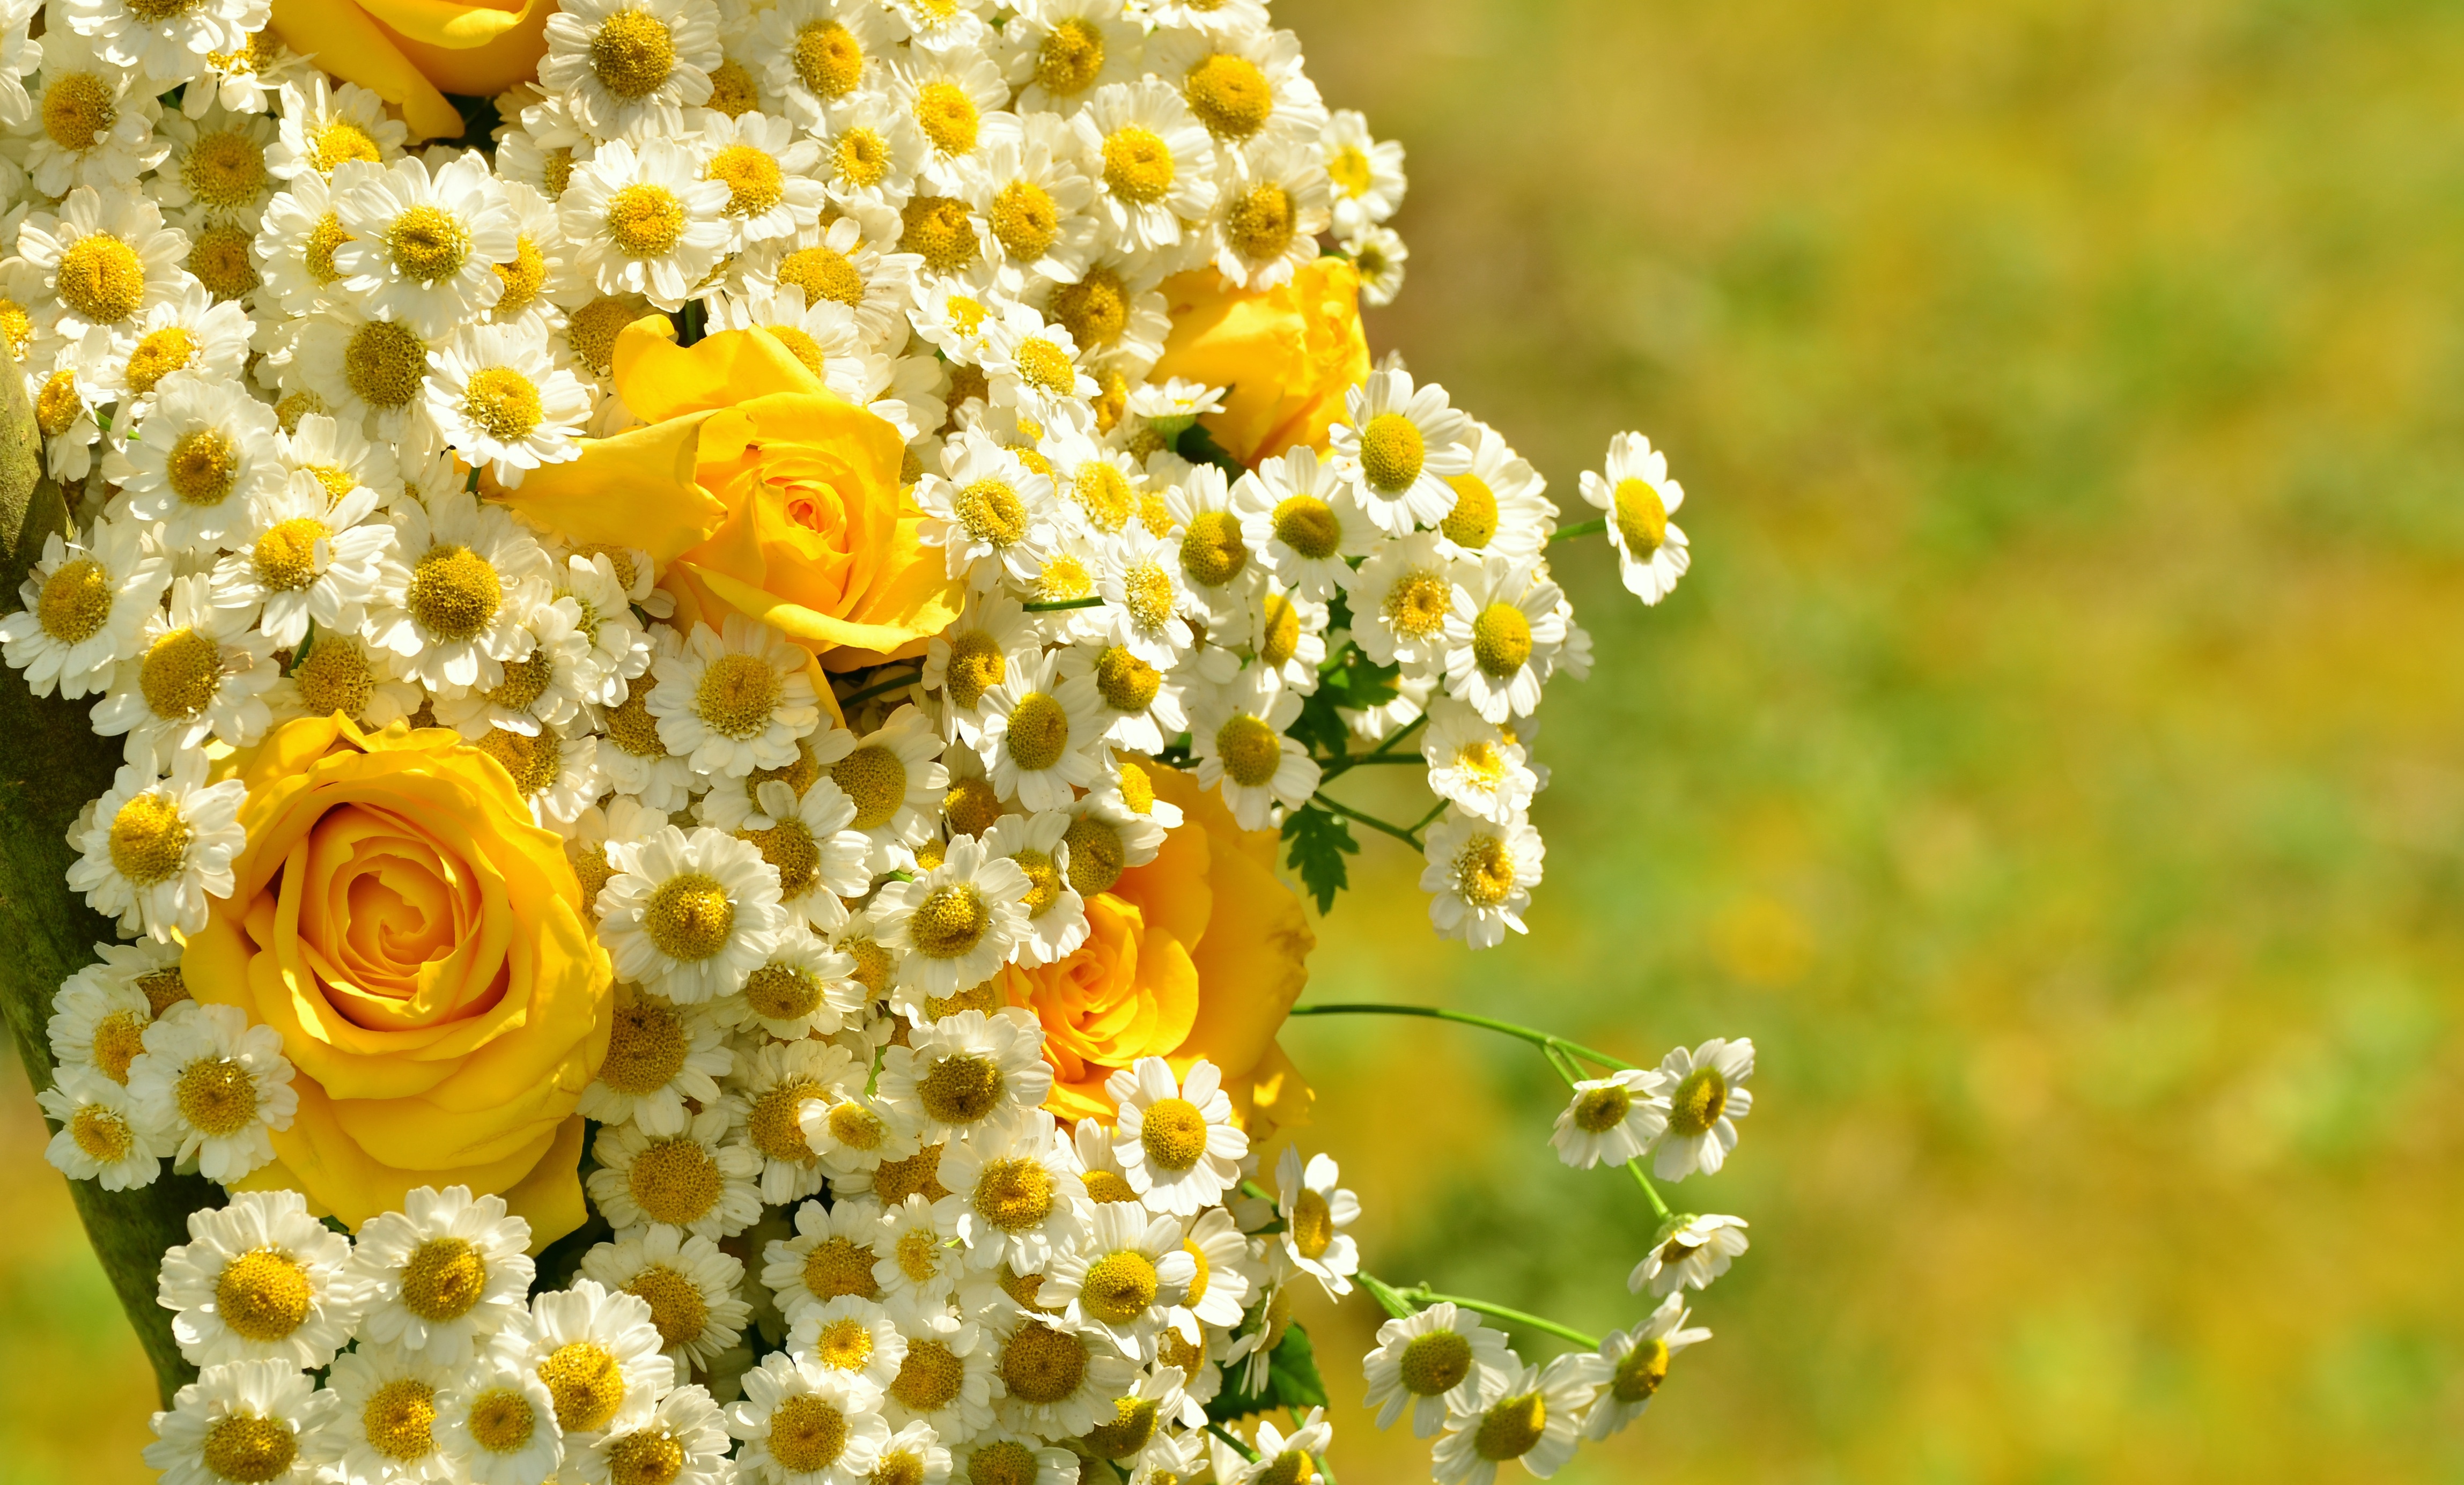
blossom, plant, photography, flower, petal, bouquet, produce, yellow, flora, wildflower, floral greeting, roses, daisies, bouquets, yellow flowers, macro photography, yellow roses, flowering plant, daisy family, flower bouquet, land plant